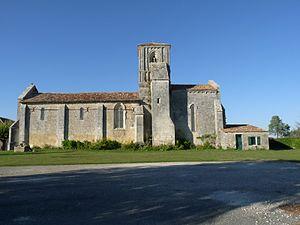
Eglise de Consac, Charente-Maritime, France
Les églises de la Charente-Maritime présentent une grande diversité, d'une commune à une autre, et se distinguent par des styles et des périodes de construction différentes. De nombreux édifices témoignent cependant de l'épanouissement, aux XIᵉ et XIIᵉ siècles d'une forme d'art roman spécifique, appelée art roman saintongeais, caractérisée par une simplicité des formes et un décor sculpté, souvent très riche.
L'église Saint-Pierre est une église catholique située à Consac, en France.
Consac est une commune du Sud-Ouest de la France située dans le département de la Charente-Maritime.